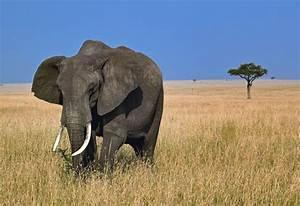
elephant